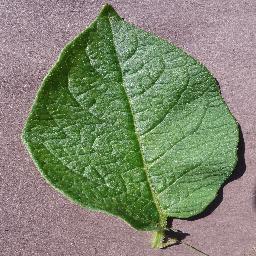
Etiqueta: Sana